Aretino and Charles V's Ambassador

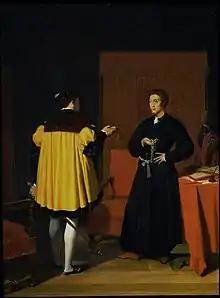
"Aretino and Charles V's Ambassador", 1815

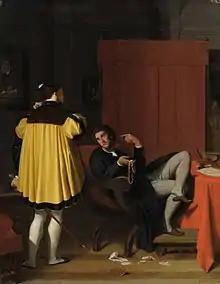
"Aretino and Charles V's Ambassador", 1848

Aretino and Charles V's Ambassador is a painting by the French artist Jean-Auguste-Dominique Ingres, produced in an 1815 and an 1848 version. It is in the troubador style and shows Pietro Aretino facing Charles V's ambassador, who is trying to bribe him.